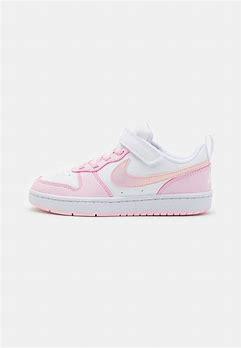
Brand: Nike
Model: Court Borough Recraft